Germanisches Nationalmuseum

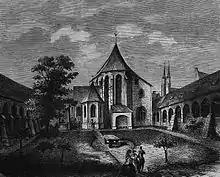
Courtyard of the Carthusian cloister at the time of the foundation of the GNM, 1852

The museum constitutes an architectural monument in itself, as it consists of a variety of buildings erected in different periods. It incorporates the remaining structures of the former Nuremberg Charterhouse, dissolved in 1525 and thereafter used for a variety of secular purposes until in 1857 what was left of these premises, by then badly dilapidated, was given to the museum. The charterhouse was rebuilt and modified to accommodate the collections until the late nineteenth century when Neo-Gothic extensions were added on its south side. During and after the First World War, the "Alter Eingang" ("Old Entrance") and the "Galeriebau" ("Gallery building") designed by German Bestelmeyer were built to provide an entrance from Kornmarkt and further space.